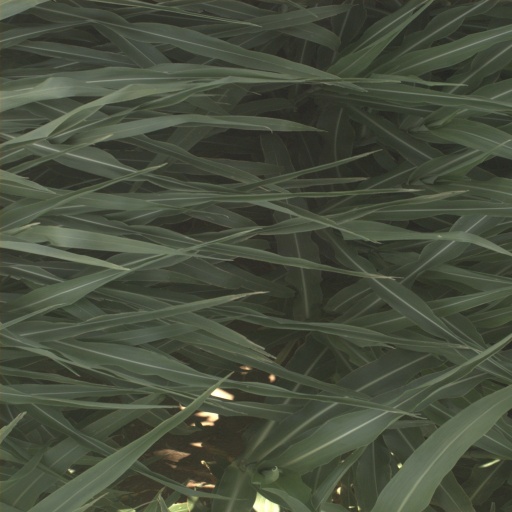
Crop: sorghum